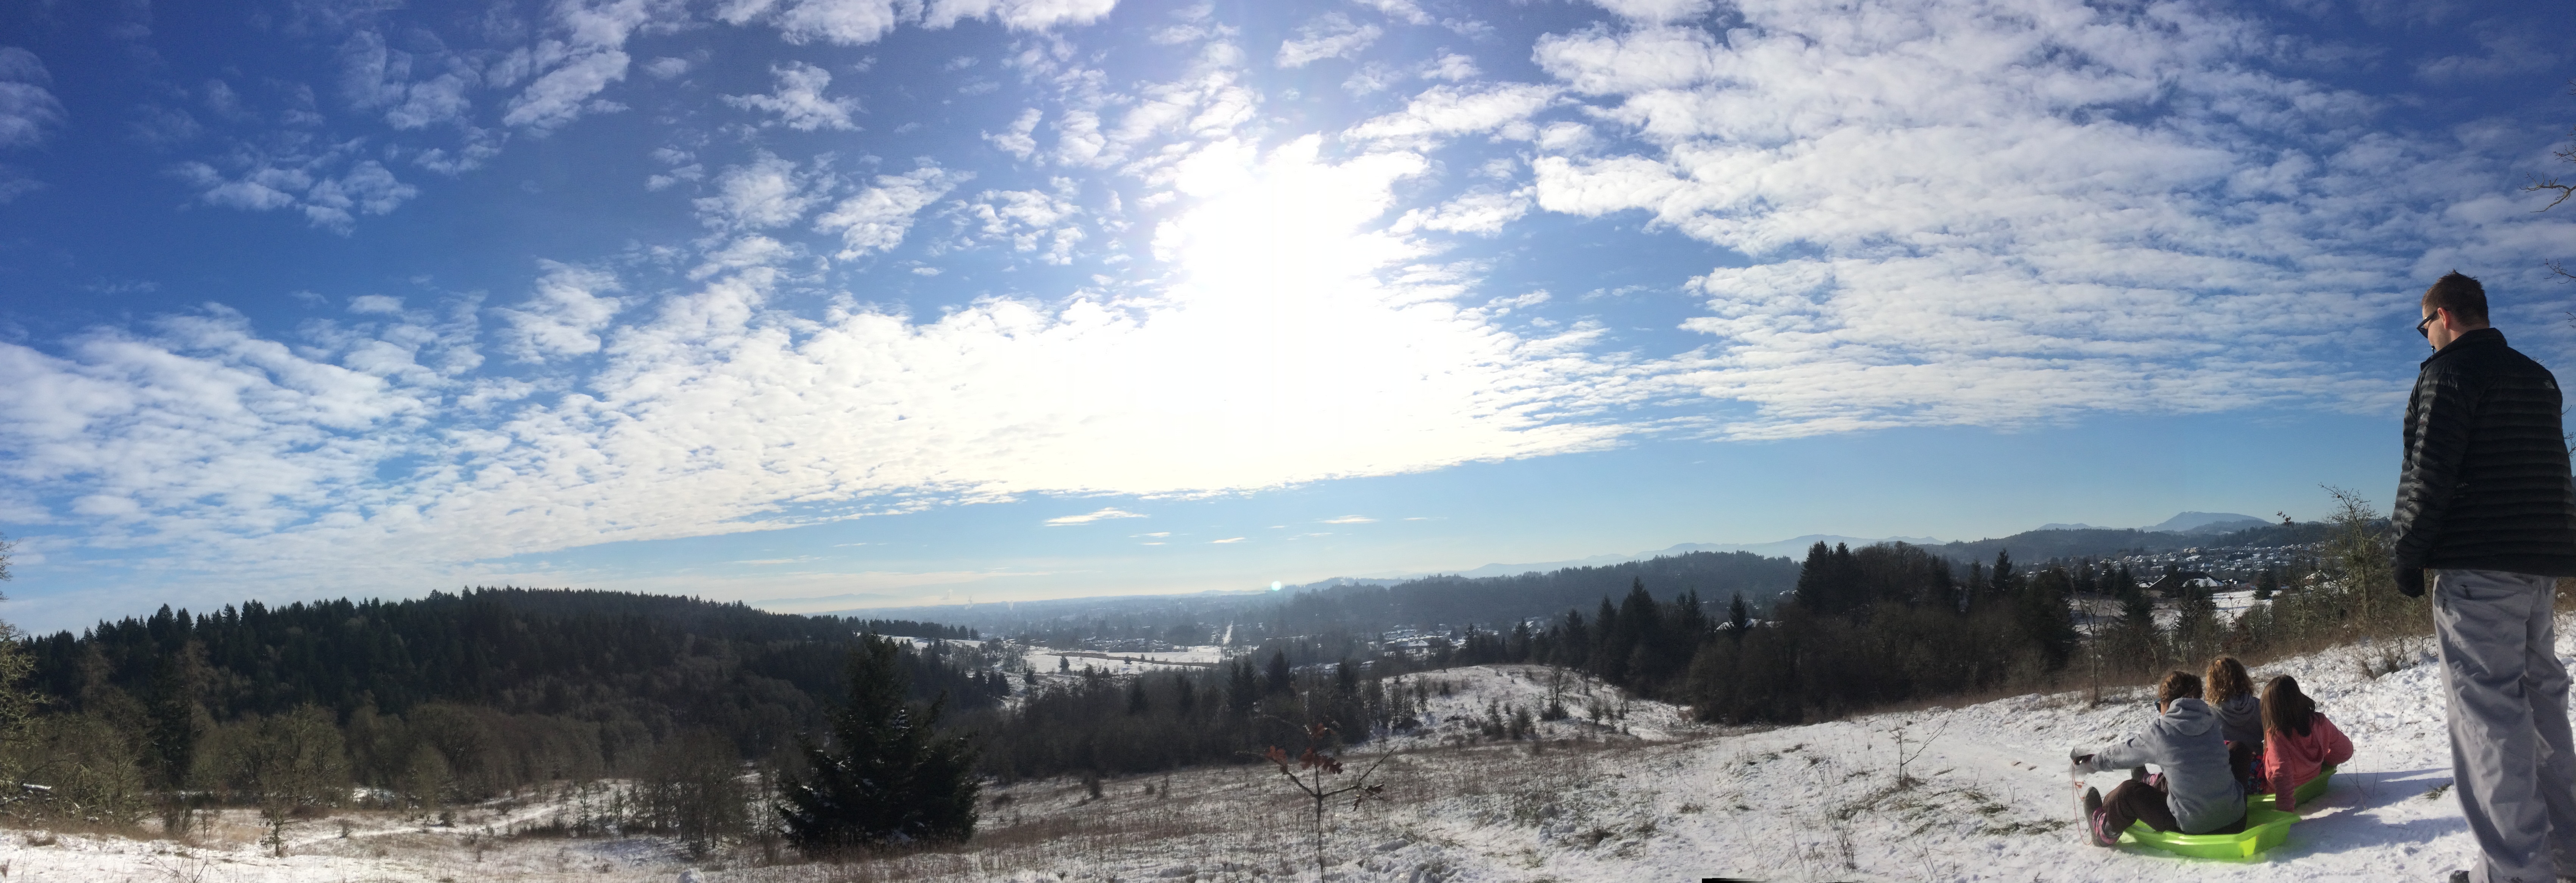
man, nature, forest, mountain, snow, cold, winter, sky, hill, frost, mountain range, panorama, travel, panoramic, scenery, blue, ridge, winter sport, outdoors, sunny, kids, clouds, sports, alps, horizontal, sledding, mountainous landforms, geological phenomenon